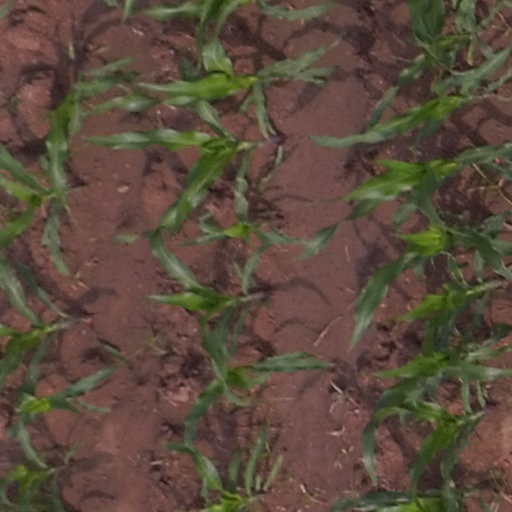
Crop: maize; corn